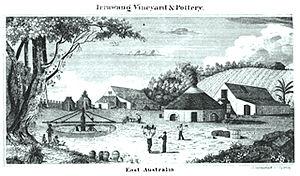
Vignoble de Carmichael Irrawang Australie 1839
Introduite en 1788, en Nouvelle-Galles du Sud, la vigne se répandit eu XIXᵉ siècle dans beaucoup de régions du pays, mais le vignoble demeure concentré dans le sud-est et l'extrême sud, des régions ensoleillées mais relativement fraîches.